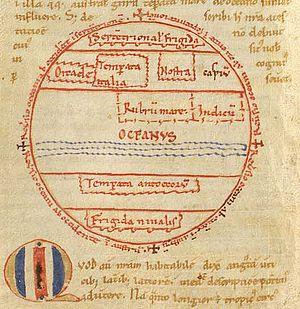
Il existe plusieurs acceptions du terme :